Answer in natural language. Considering the relative positions, is two geometric cubes to the left or right of green houseplant with dark pot? Choose between the following options: left or right
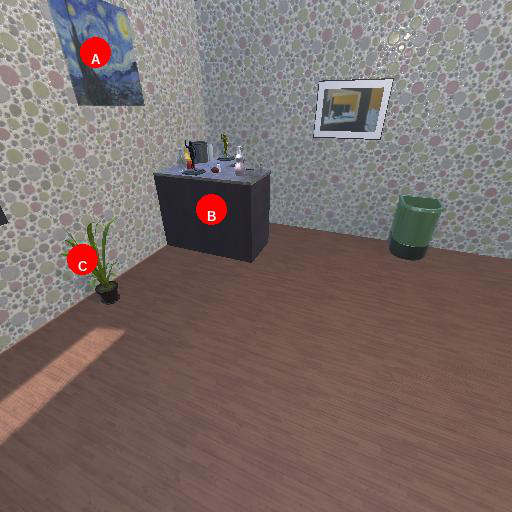
<answer>right</answer>